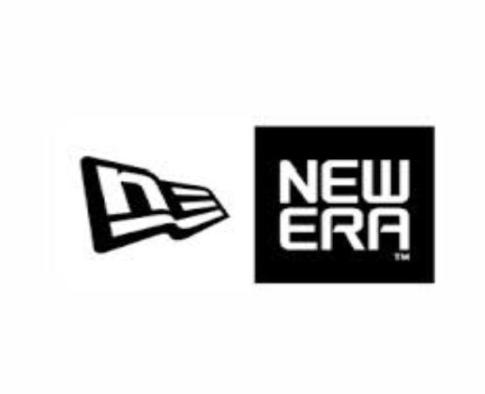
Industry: Clothes